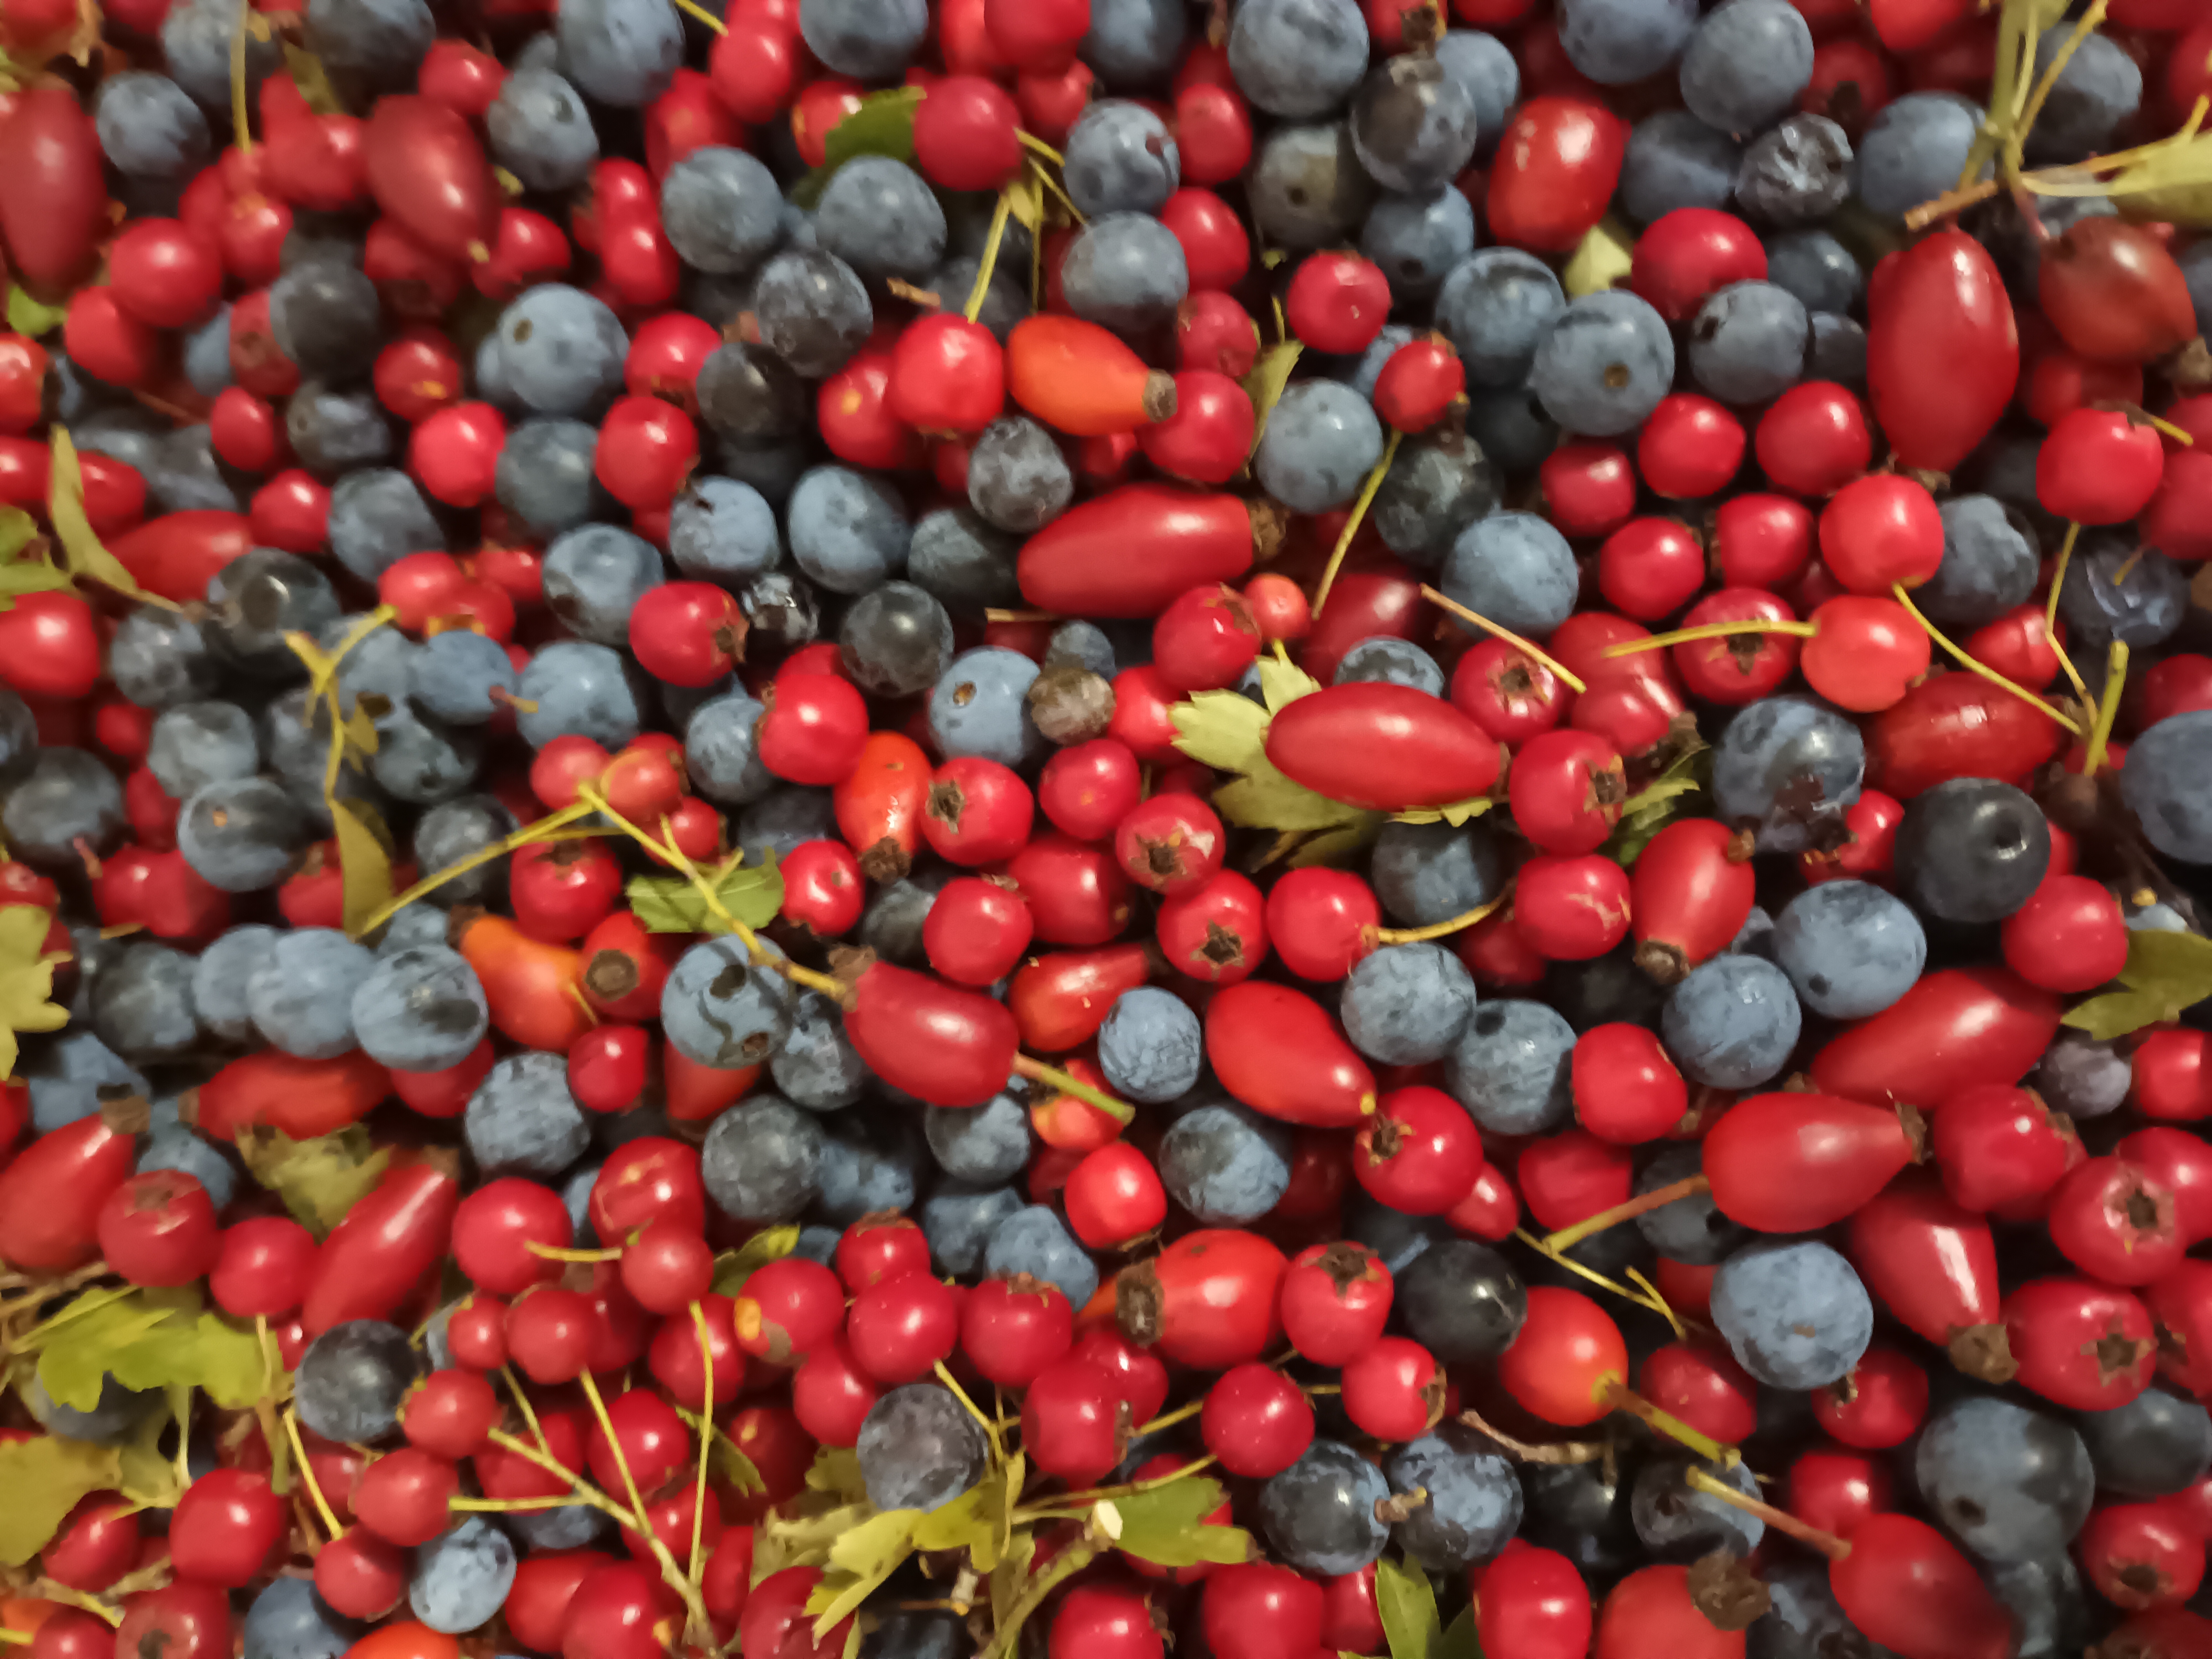
fruits, food, natural foods, red, berry, whole food, produce, flowering plant, superfood, local food, ingredient, Superfruit, seedless fruit, vegan nutrition, staple food, frutti di bosco, accessory fruit, carmine, acerola family, Myrciaria, plant, arctostaphylos, oleaster, nightshade family, Ormosia